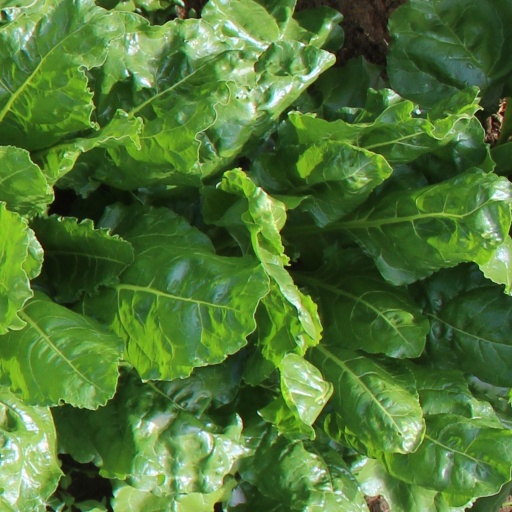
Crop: sugar beet